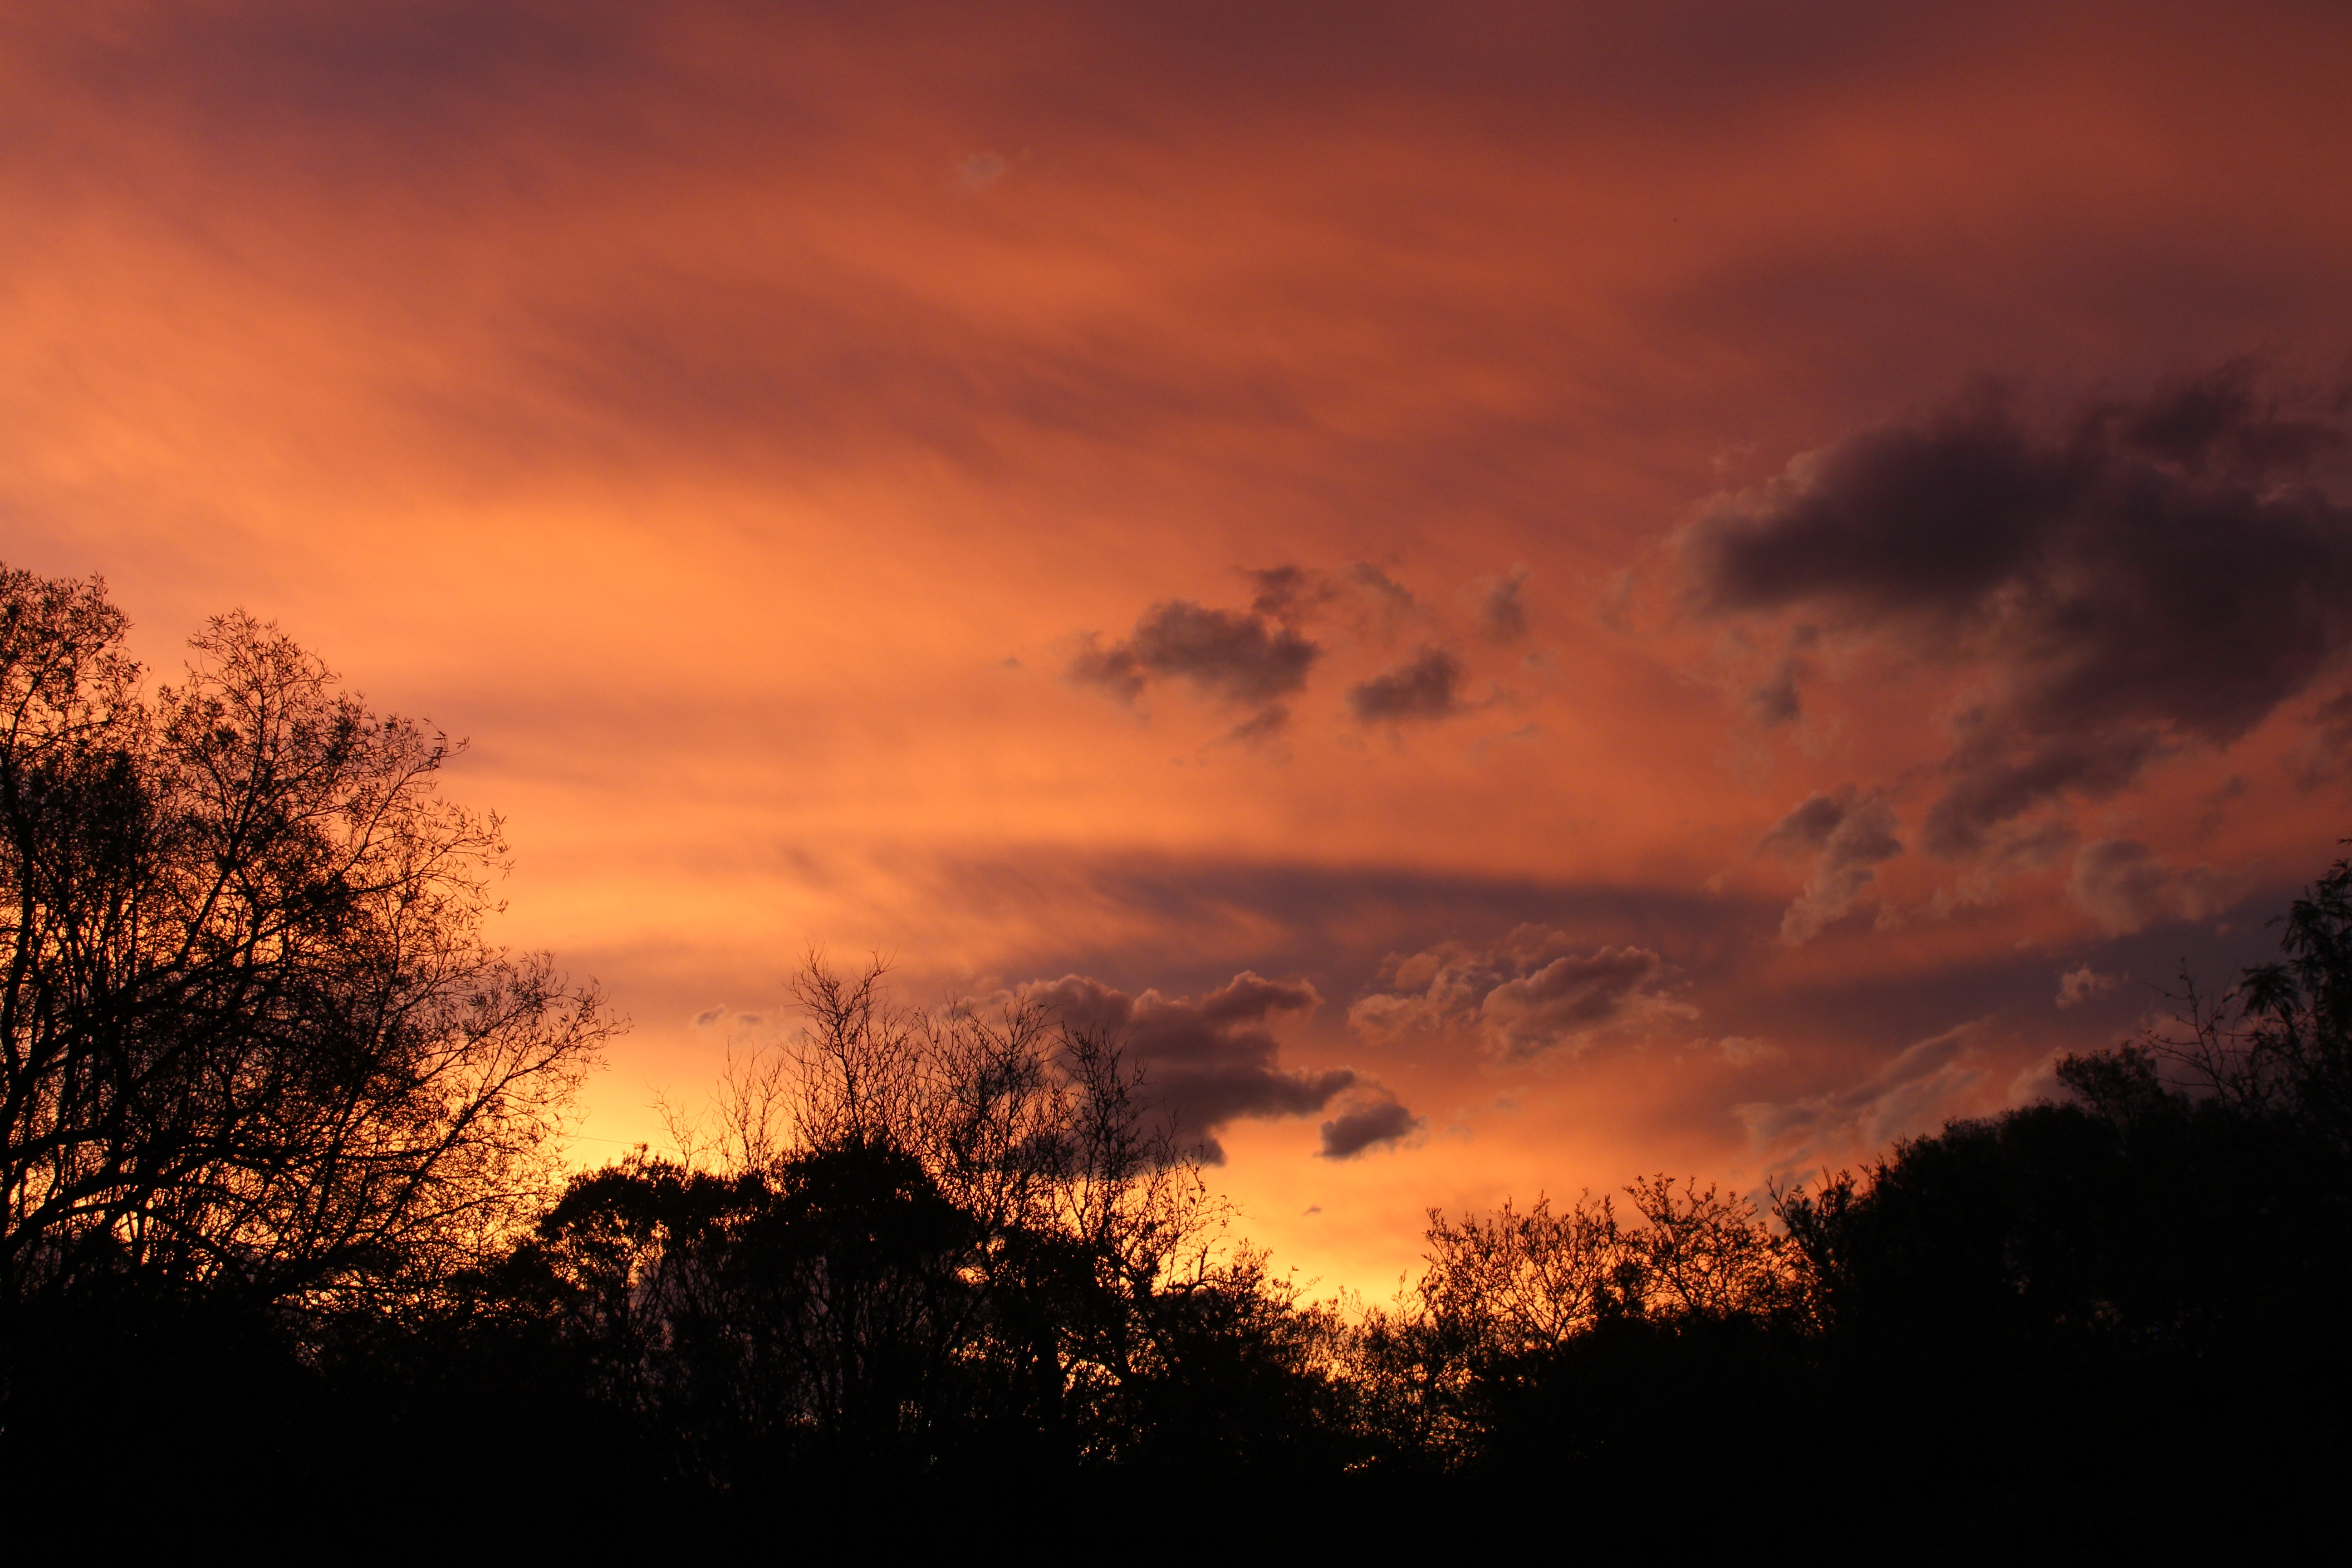
landscape, nature, cloud, sky, sun, sunrise, sunset, sunlight, cloudy, morning, dawn, atmosphere, dusk, evening, orange, heaven, scenic, color, natural, weather, yellow, clouds, bright, dramatic, afterglow, atmospheric phenomenon, red sky at morning